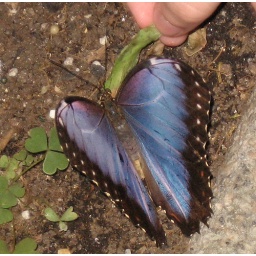
Top side of the blue butterfly in picture 1